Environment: real
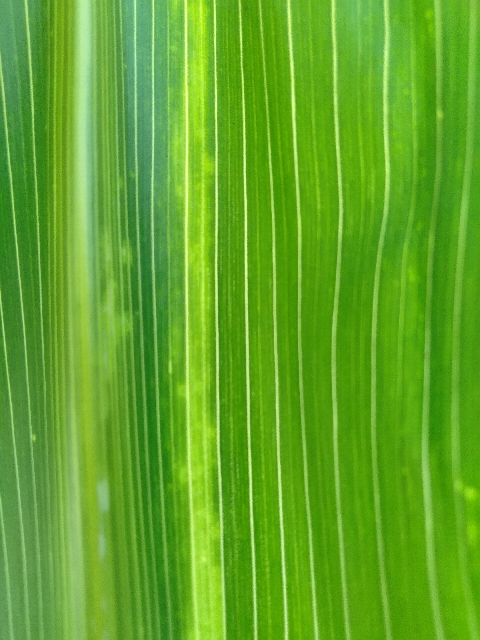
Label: lethal_necrosis